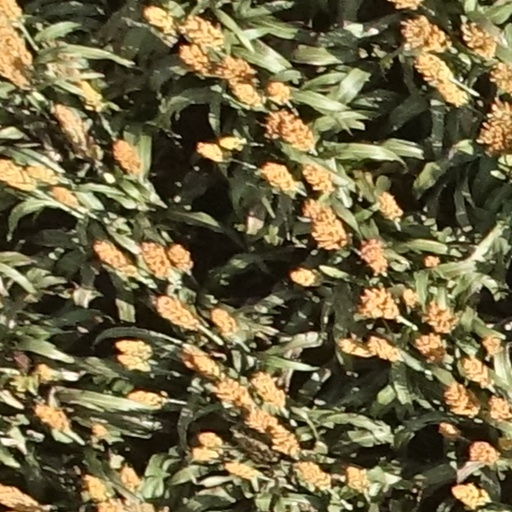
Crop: sorghum